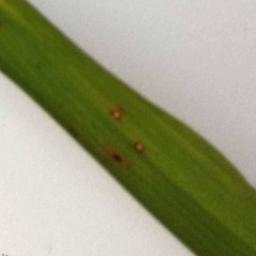
Label: Rice___Leaf_Blast